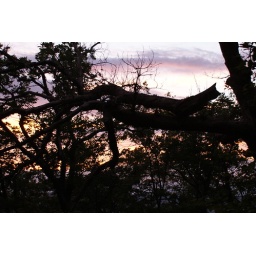
camping at loft mountain in the blue ridge